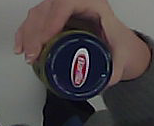
Product: barilla_pesto